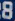
Number: 8